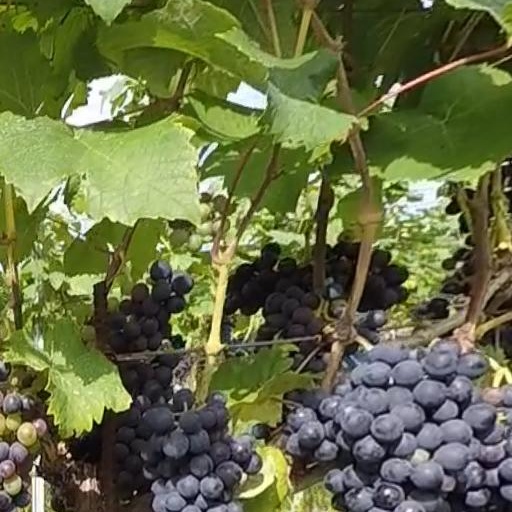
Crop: grape